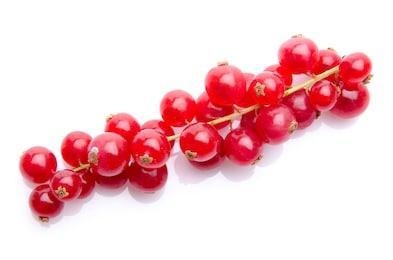
Label: redcurrant